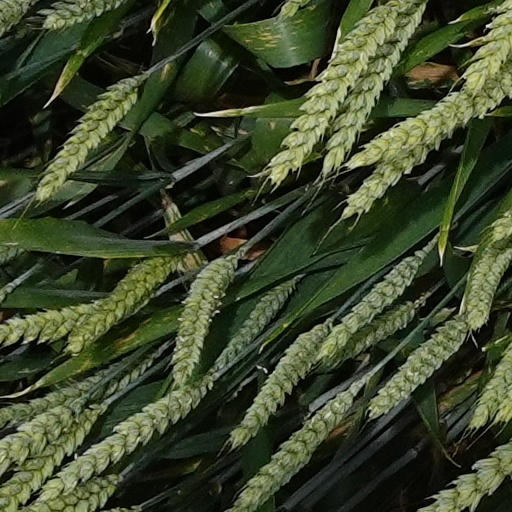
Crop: wheat